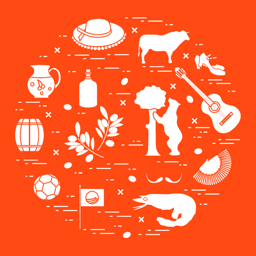
vector illustration with various symbols arranged in a circle .